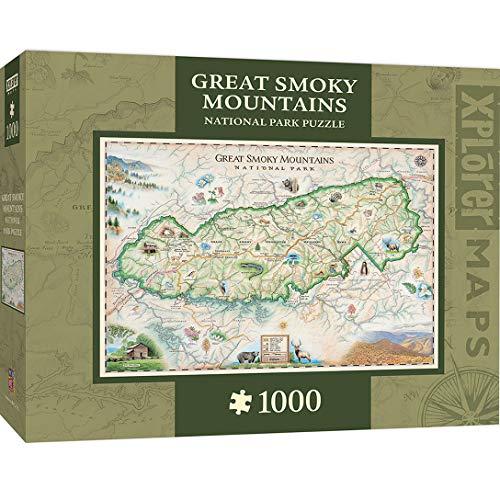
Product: MasterPieces Xplorer Maps Jigsaw Puzzle, Great Smoky Mountains, National Park, 100% Made in USA, 1000 Pieces
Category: Toys & Games | Puzzles | Floor Puzzles
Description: Great Smoky Mountains map puzzle.
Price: $17.98
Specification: ProductDimensions:2x8x8inches|ItemWeight:15.8ounces|ShippingWeight:1.05pounds(Viewshippingratesandpolicies)|DomesticShipping:ItemcanbeshippedwithinU.S.|InternationalShipping:ThisitemcanbeshippedtoselectcountriesoutsideoftheU.S.LearnMore|ASIN:B01K9IRSJI|Itemmodelnumber:71703|Manufacturerrecommendedage:13yearsandup